Odontomachus spinifer

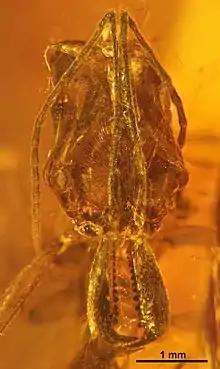
The "O. spinifer" holotype head

Based on the head structure, "O. spinifer" was suggested to be part of the "O. haematodus" species group, closely placed with the species "O. affinis", "O. mayi", and "O. panamensis". The three modern species are from Brazil and Guyana up through Panama and Costa Rica. The two modern species found on the island of Hispaniola, "O. bauri" and "O. insularis" are not closely placed to "O. spinifer", having different structuring of the heads upper surface. When first described, "O. spinifer" was one of two "Odontomachus" species that had been described from fossils. It and "Odontomachus pseudobauri" were both described by De Andrade from Dominican amber in the same paper. A third species "Odontomachus paleomyagra", the first compression fossil species, was described in 2014 from a worker found in Priabonian age lignite deposits of the Most Basin, Czech Republic.